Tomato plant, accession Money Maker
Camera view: tilt-top (135 deg); turntable rotation: 150 degrees
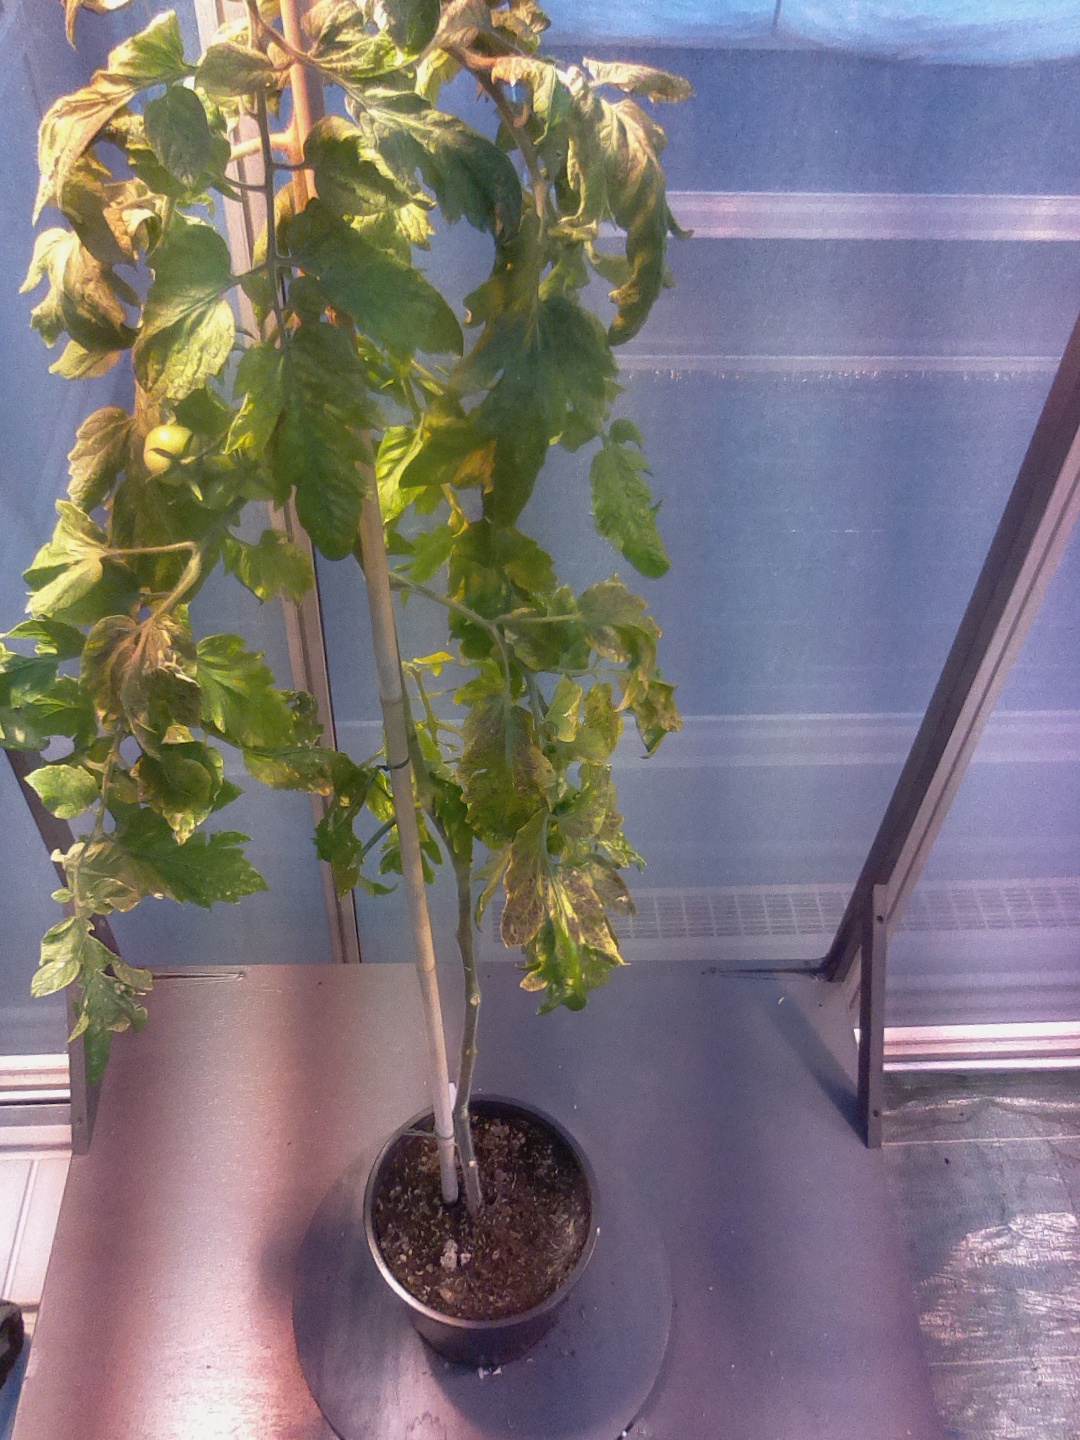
BBCH growth stage 75: 50%-60% of final fruit size